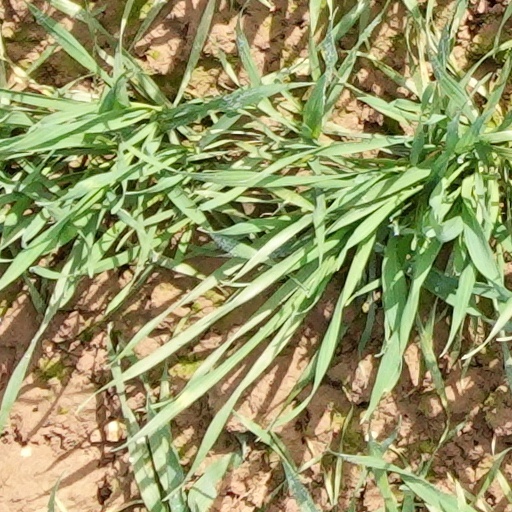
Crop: wheat